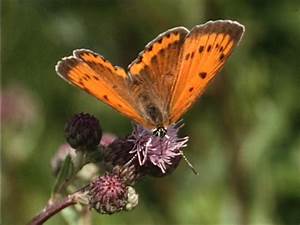
Label: butterfly